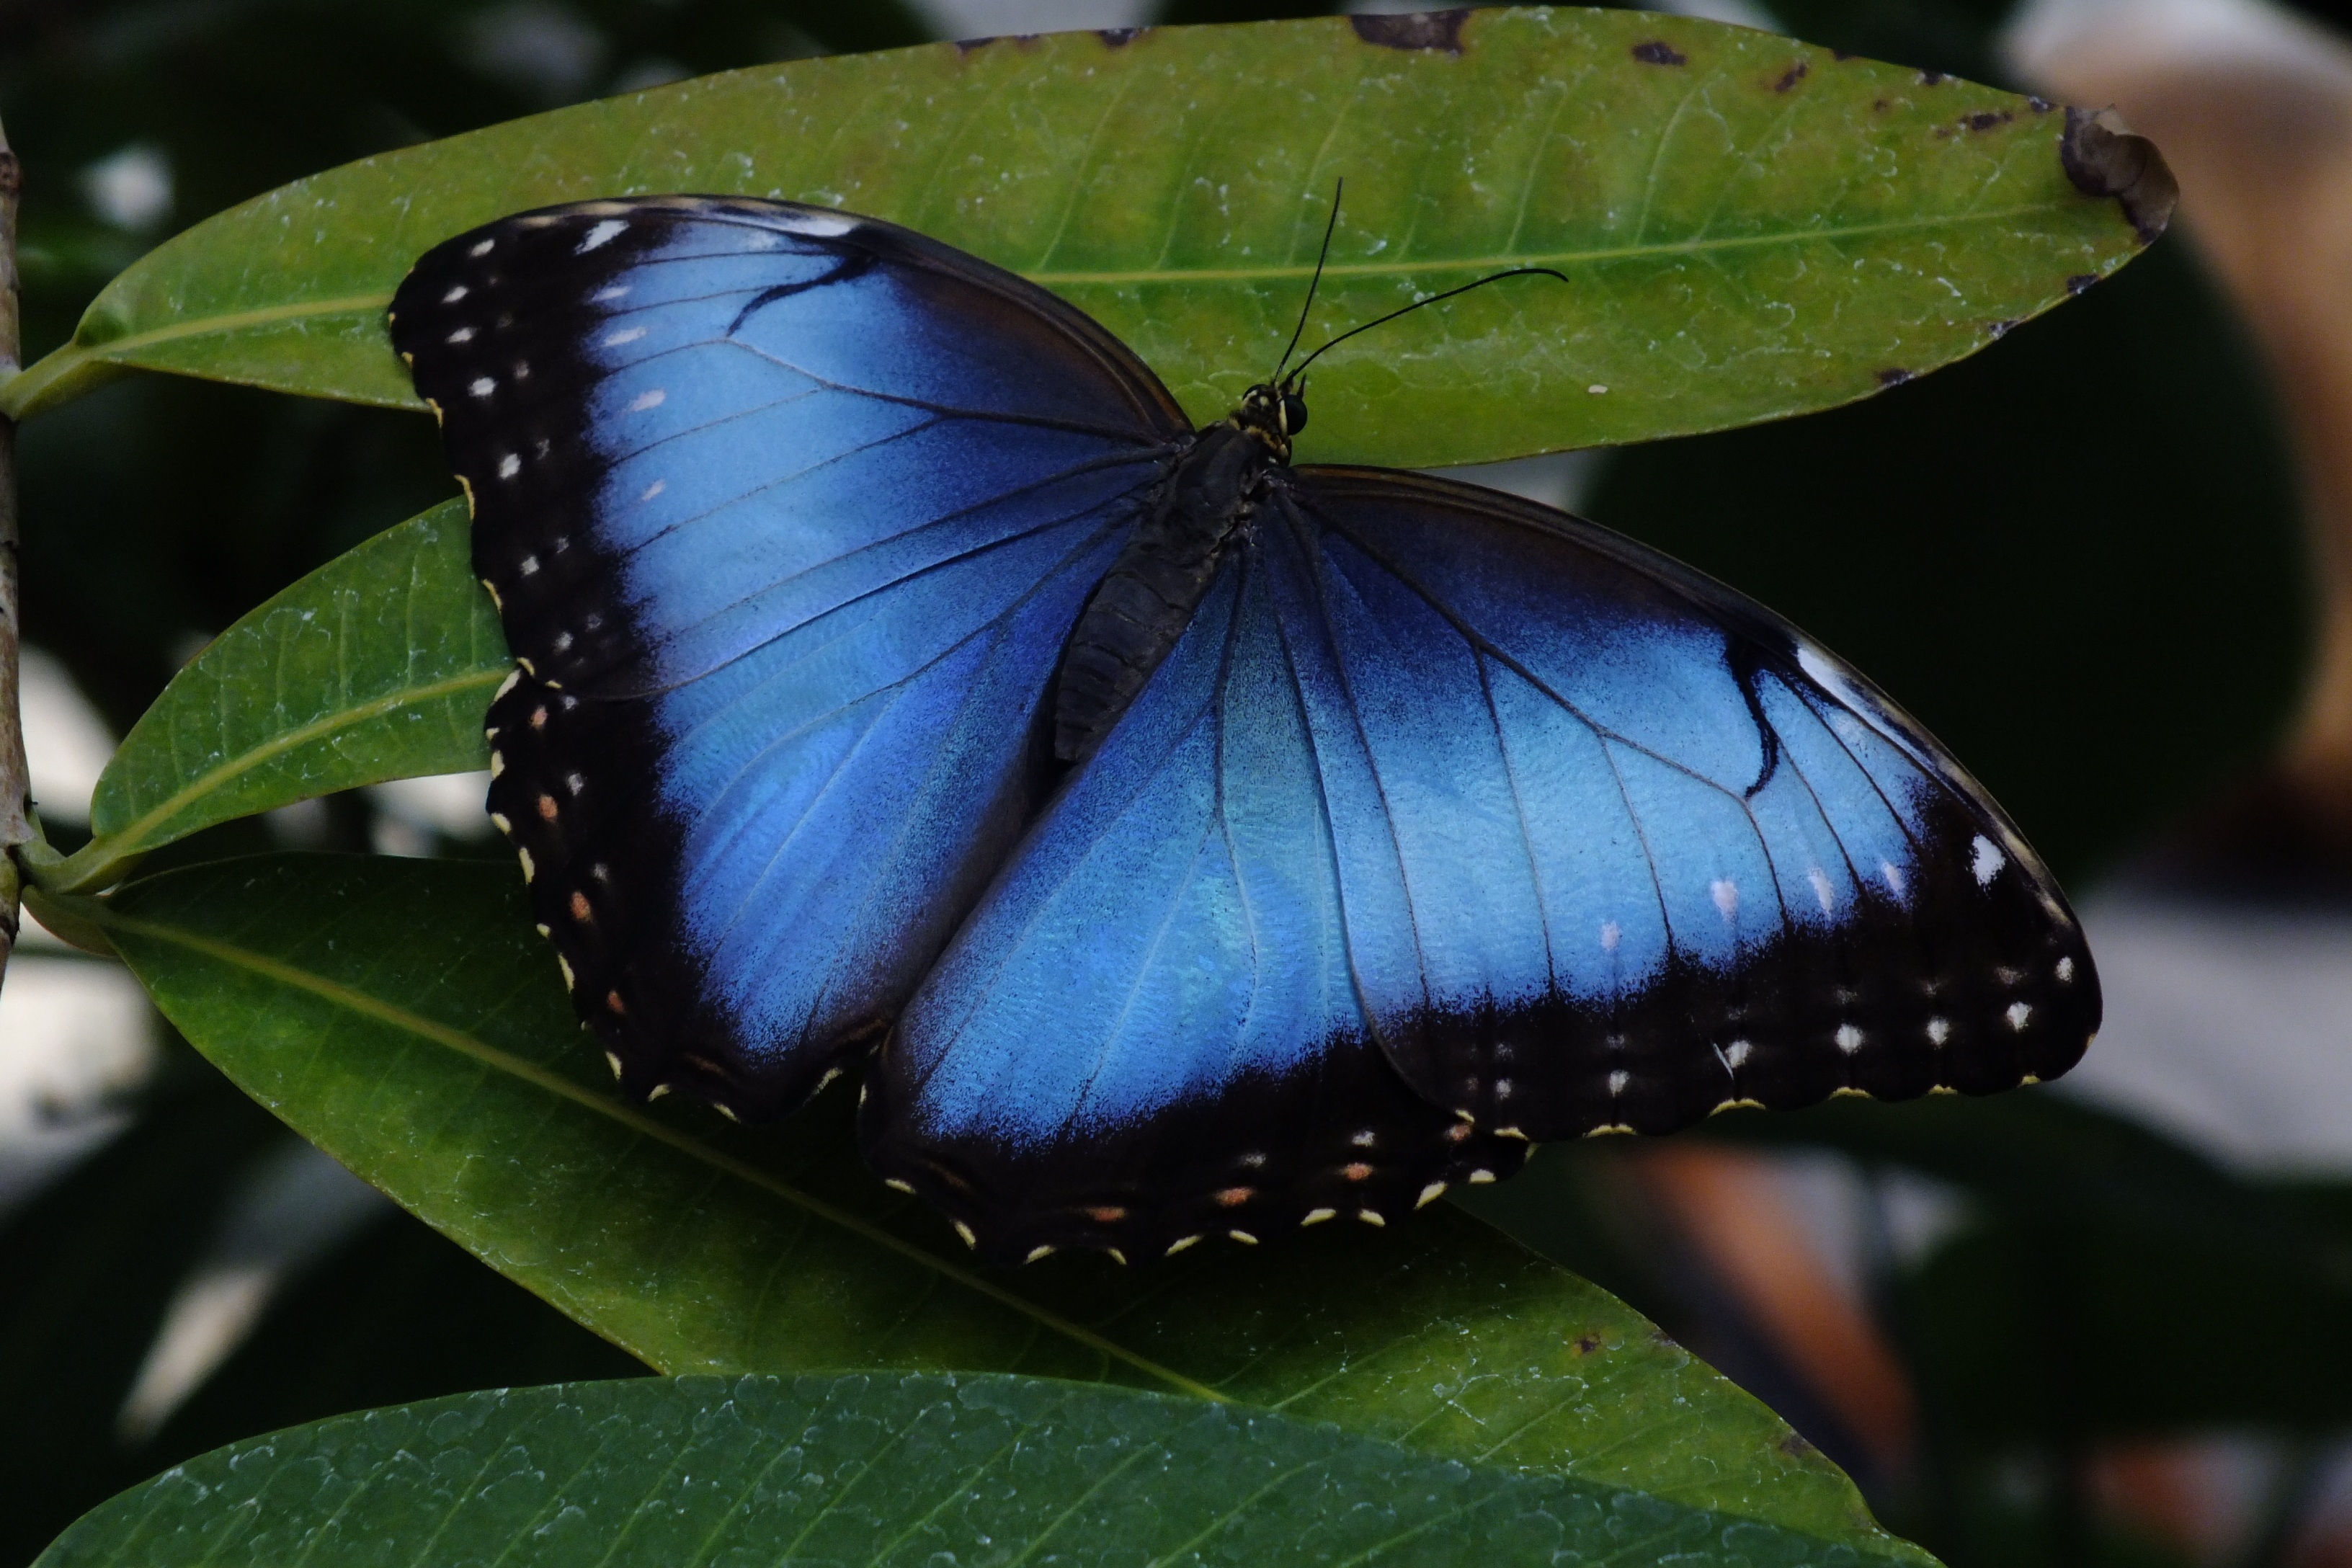
wing, leaf, flower, insect, butterfly, fauna, invertebrate, close up, monarch butterfly, macro photography, arthropod, pollinator, moths and butterflies, lycaenid, brush footed butterfly, colias